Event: Ecuador Earthquake
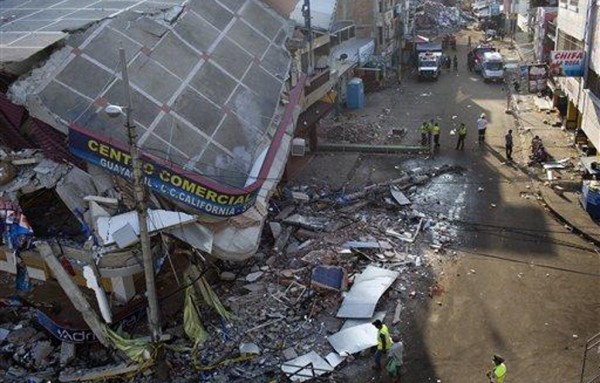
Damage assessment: damage